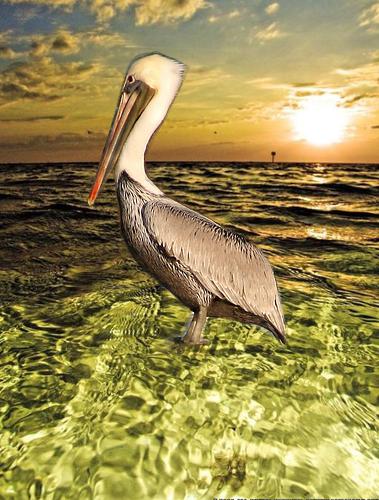
Bird species: Brown_Pelican
Bird type: waterbird
Background: water